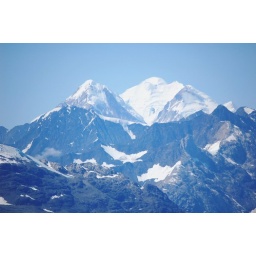
Mt. Cooper towers over us as we sail south to leave Glacier Bay.